Marcelo Chamusca

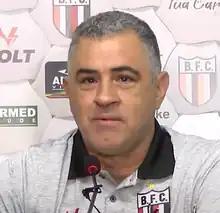
Chamusca in 2023

Marcelo Augusto Oliveira Chamusca (born 7 October 1966) is a Brazilian professional football coach and former player who played as a defensive midfielder. He is the current head coach of Tombense.